Hilmi Cem İntepe

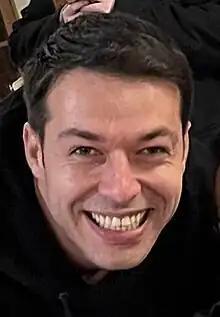

Hilmi Cem İntepe was born in 1992 in Menteşe, Muğla. He lived in Bodrum until the age of 18. At the age of 17, he started learning Latin dance and won a few local competitions. He made his debut on television as a dancer with "Yetenek Sizsiniz Türkiye", the Turkish version of "Got Talent". He rose to fame upon winning the 2013 season of "".